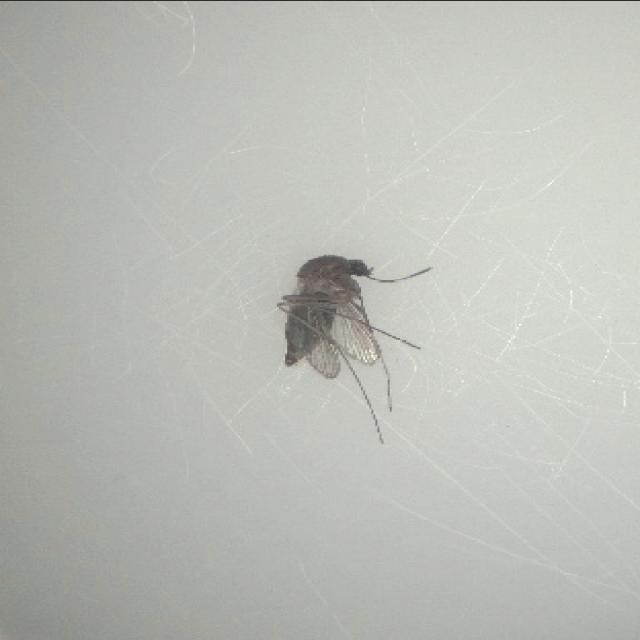
Species: culex_tritaeniorhynchus